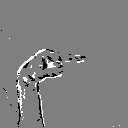
ASL letter: g